Ondaine

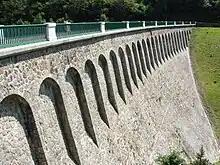
Ondenon Dam

On 5 June 2007 a major flood on the Ondaine and small tributaries upstream caused by major storms flooded part of the city of Le Chambon-Feugerolles and caused extensive damage but no casualties.